Military Government of the Philippine Islands

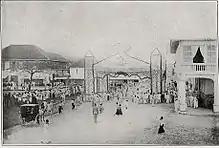

The Second Philippine Commission (the Taft Commission), appointed by McKinley on March 16, 1900, and headed by William Howard Taft, was granted legislative and limited executive powers. On September 1, the Taft Commission began to exercise legislative functions. Between September 1900 and August 1902, it issued 499 laws; established a judicial system, including a supreme court; drew up a legal code; and organized a civil service. The 1901 municipal code provided for popularly elected presidents, vice presidents, and councilors to serve on municipal boards. Members of the municipal boards were responsible for collecting taxes, maintaining municipal properties, undertaking necessary construction projects, and electing provincial governors.